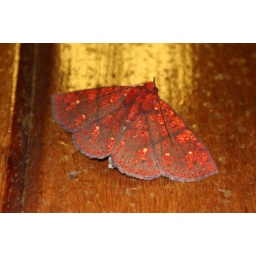
Unidentified, but colorful and well camouflaged moth. Taken on my lodge room door in Santa Elena.